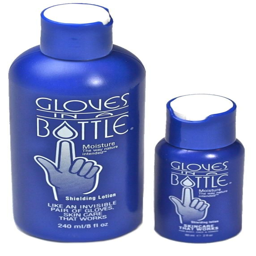
gloves in a bottle --